Someday or One Day

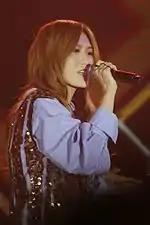
Sun Sheng Xi tailored the opening song "Someday or One Day" and the song "Come Away".

The Someday or One Day Original TV Soundtrack (OST) (想見你 電視原聲帶) was released on May 6, 2020, by Rock Records. The songs within are tailored to the drama and interspersed in the drama with many Chinese popular songs from the 1990s.